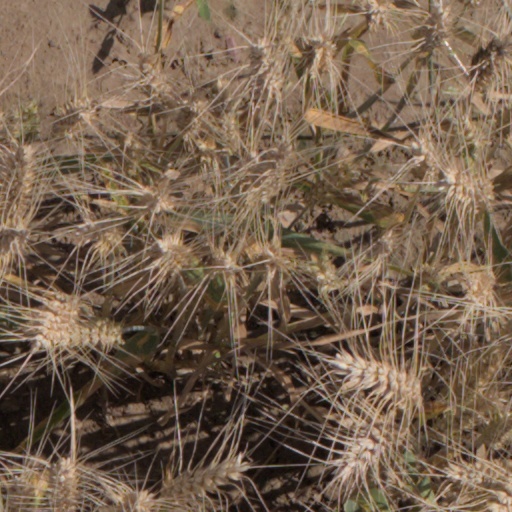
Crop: wheat